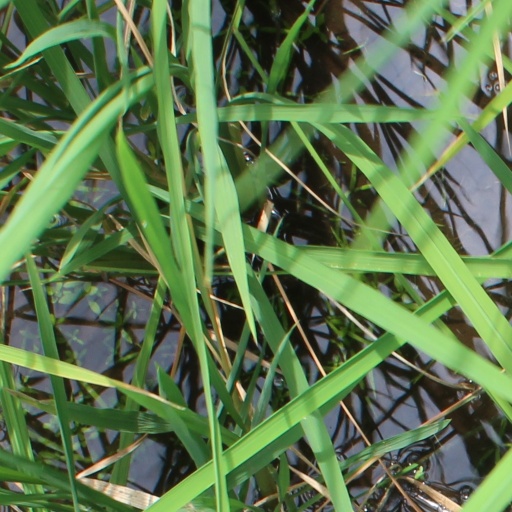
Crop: rice